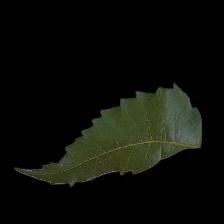
Plant: Neem